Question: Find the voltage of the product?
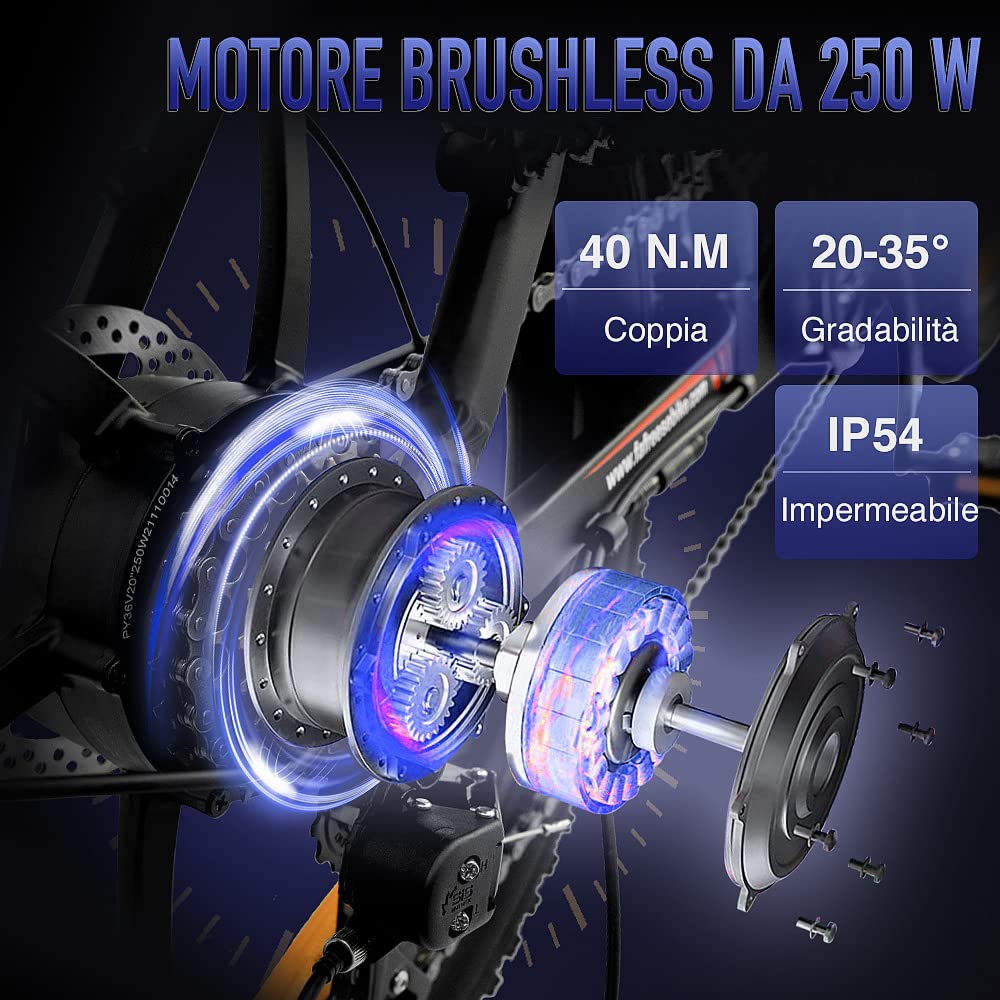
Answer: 36.0 volt